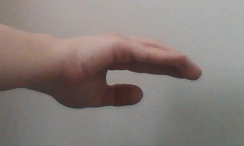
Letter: jeem